Domenico Annibali

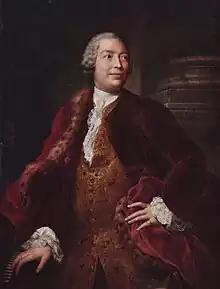
One of two portraits of Domenico Annibali by Anton Raphael Mengs

Domenico Annibali (c. 1705 – 1779) was an Italian castrato who had an active international career from 1725–1764. He began his career in his native country and was then committed to the Grosses Königliches Opernhaus in Dresden from 1729 until his retirement from the stage 35 years later. In Dresden he excelled in the operas of Johann Adolph Hasse, notably creating roles in the premieres of two of his operas. He was also admired there in works by Nicola Porpora.